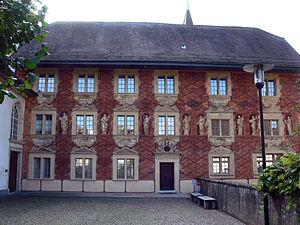
Cette liste présente les biens culturels d'importance nationale dans le canton d'Argovie. Cette liste correspond à l'édition 2009 de l'Inventaire Suisse des biens culturels d'importance nationale pour le canton d'Argovie. Il est trié par commune et inclus : 175 bâtiments séparés, 11 collections et 56 sites archéologiques.
Les sept arts libéraux désignent une grande part de la matière de l'enseignement concernant les lettres latines et les sciences des écoles de second niveau de l'Antiquité, qui se poursuit sous diverses formes au Moyen Âge. Ce corpus d'enseignement est notamment généralisé en Europe occidentale médiévale par l'œuvre d'Alcuin, maître précepteur de la famille de Charlemagne et savant écolâtre responsable des réformes scolaires supérieures de l'Empire carolingien, durant la période dite de la Renaissance carolingienne.